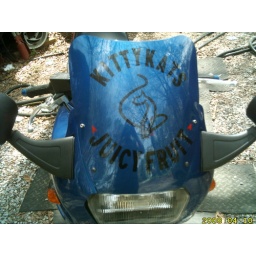
kitty kats logo underneath says juicy fruit